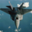
Label: airplane